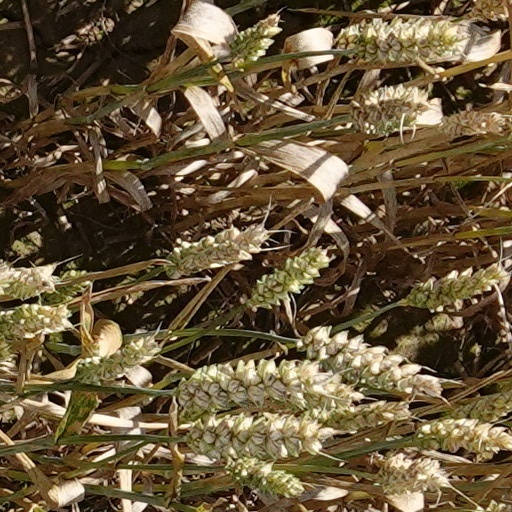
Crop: wheat